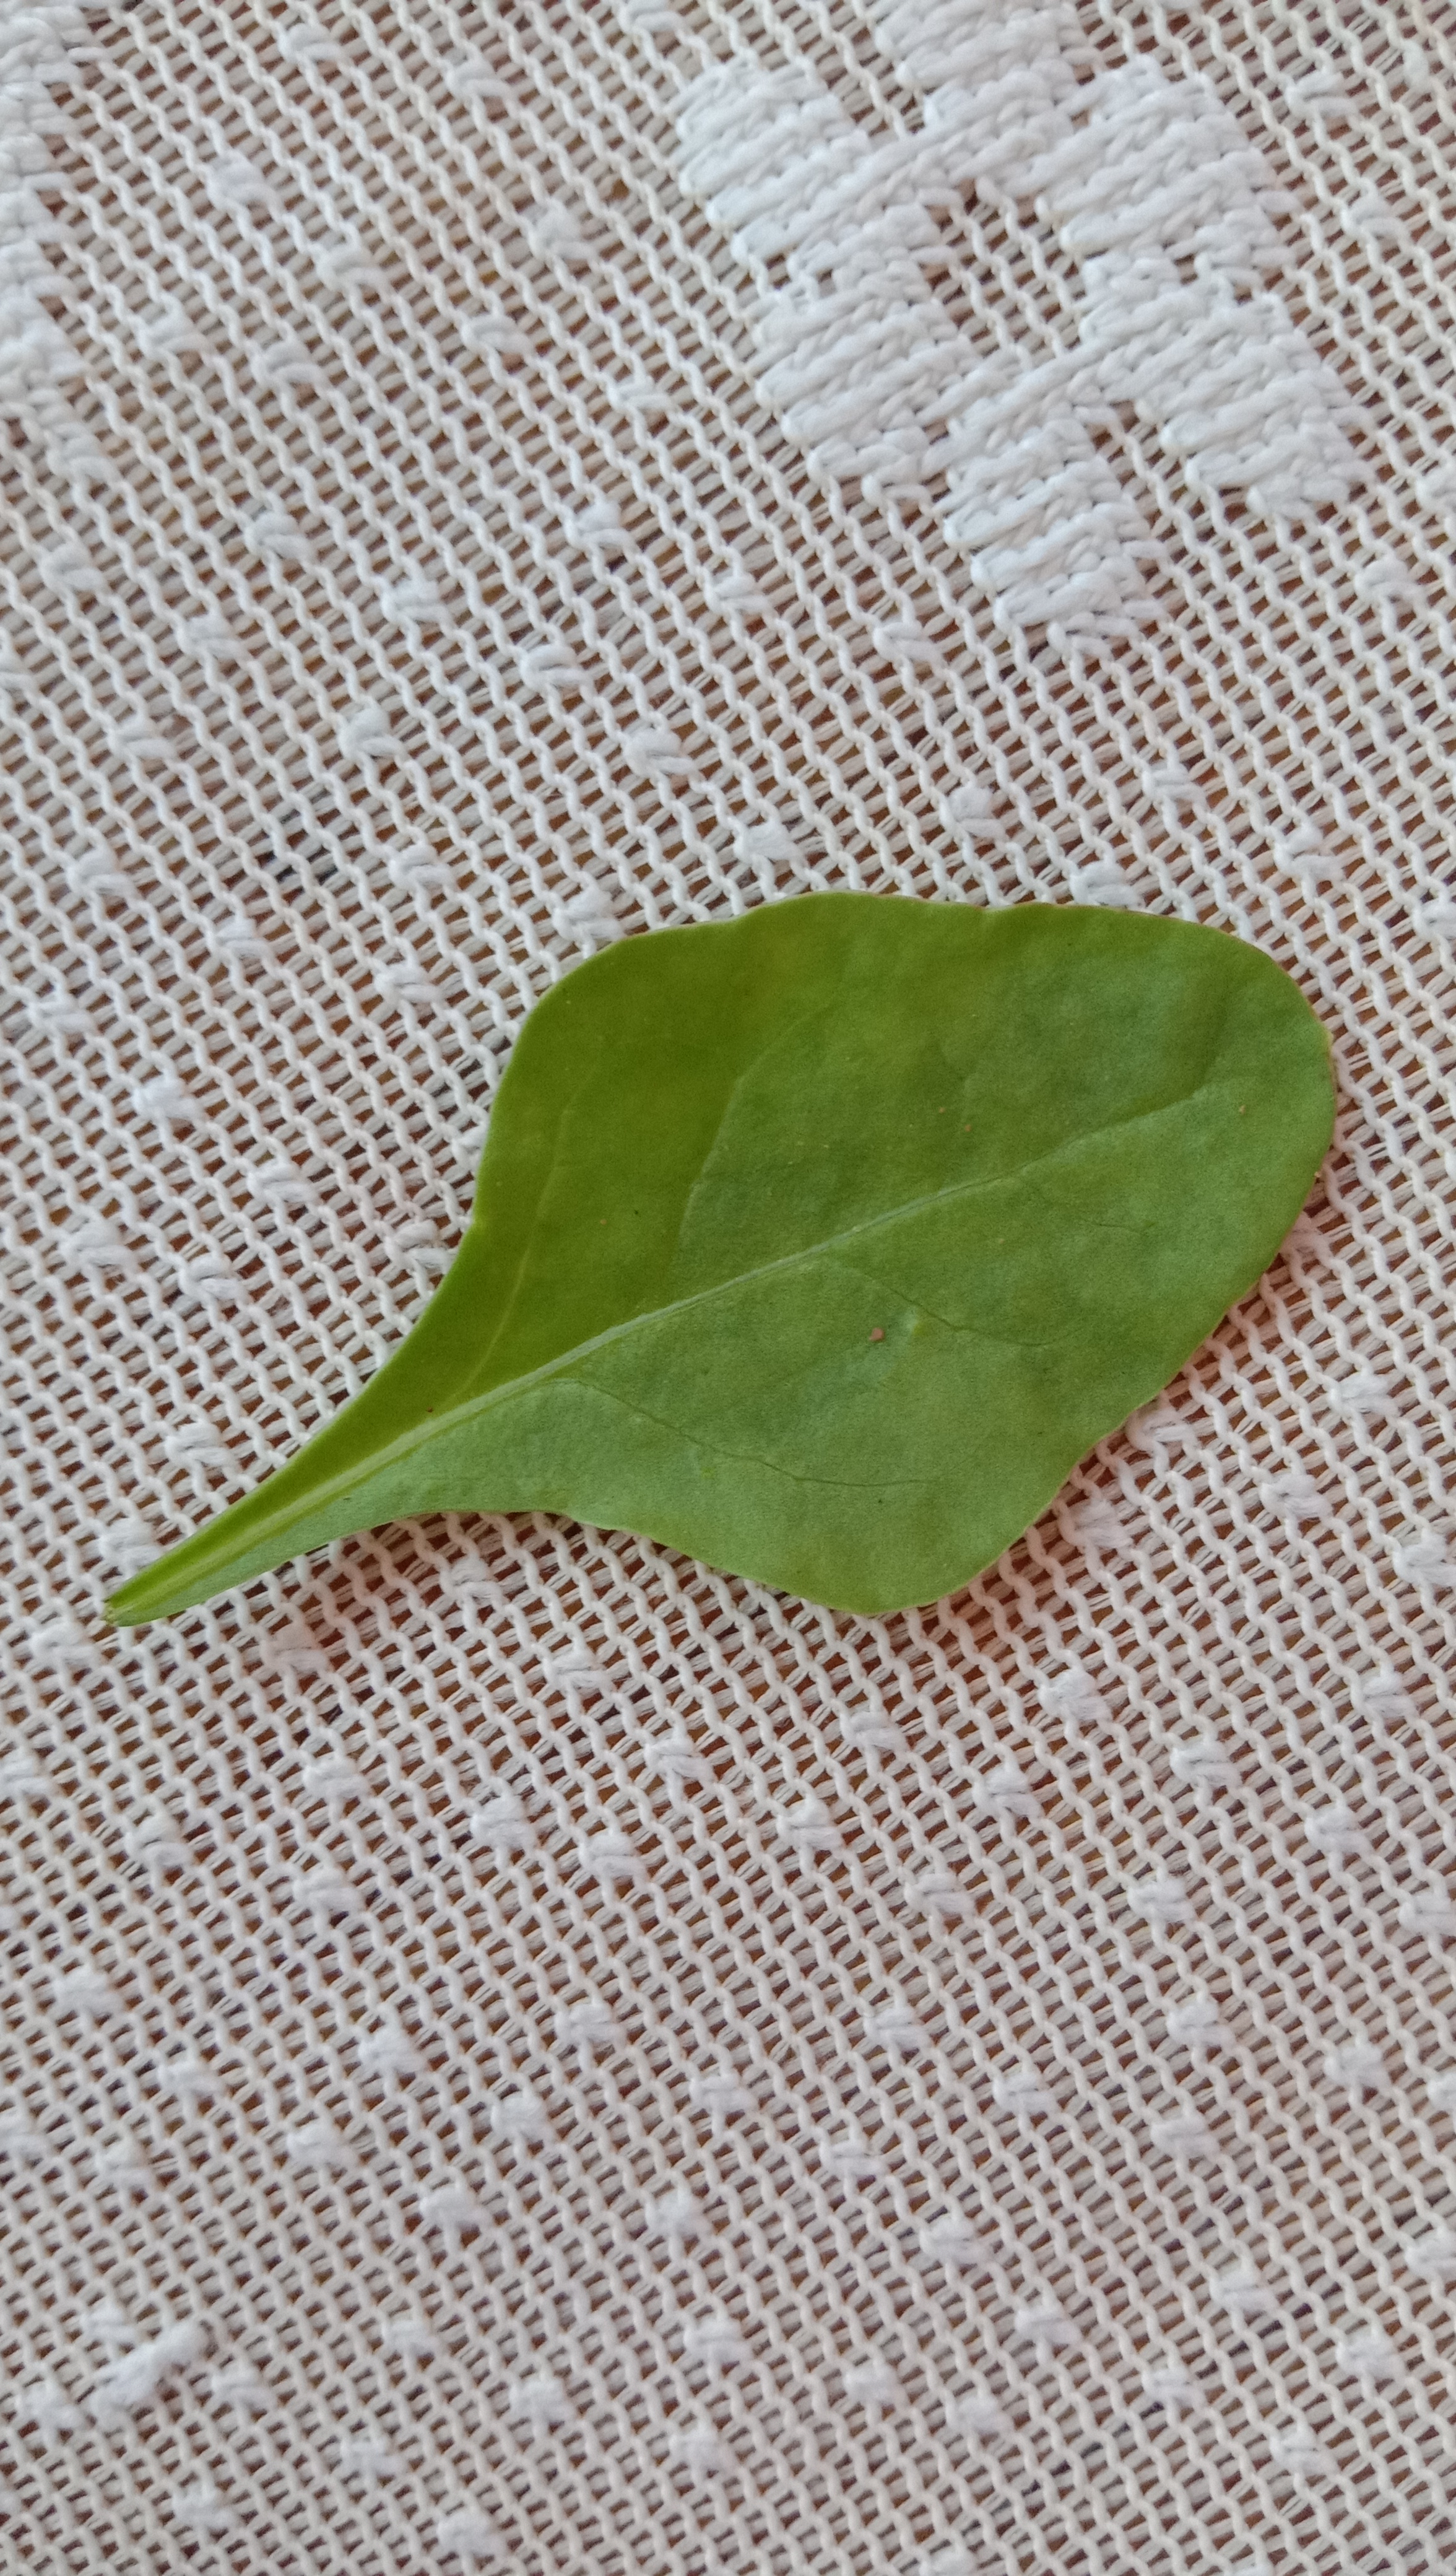
Plant: Palak(Spinach)